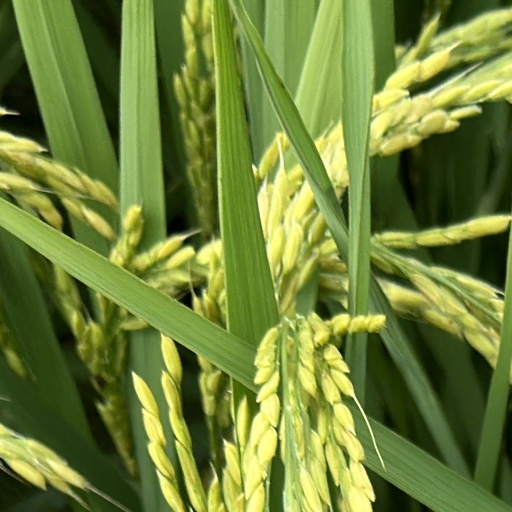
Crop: rice